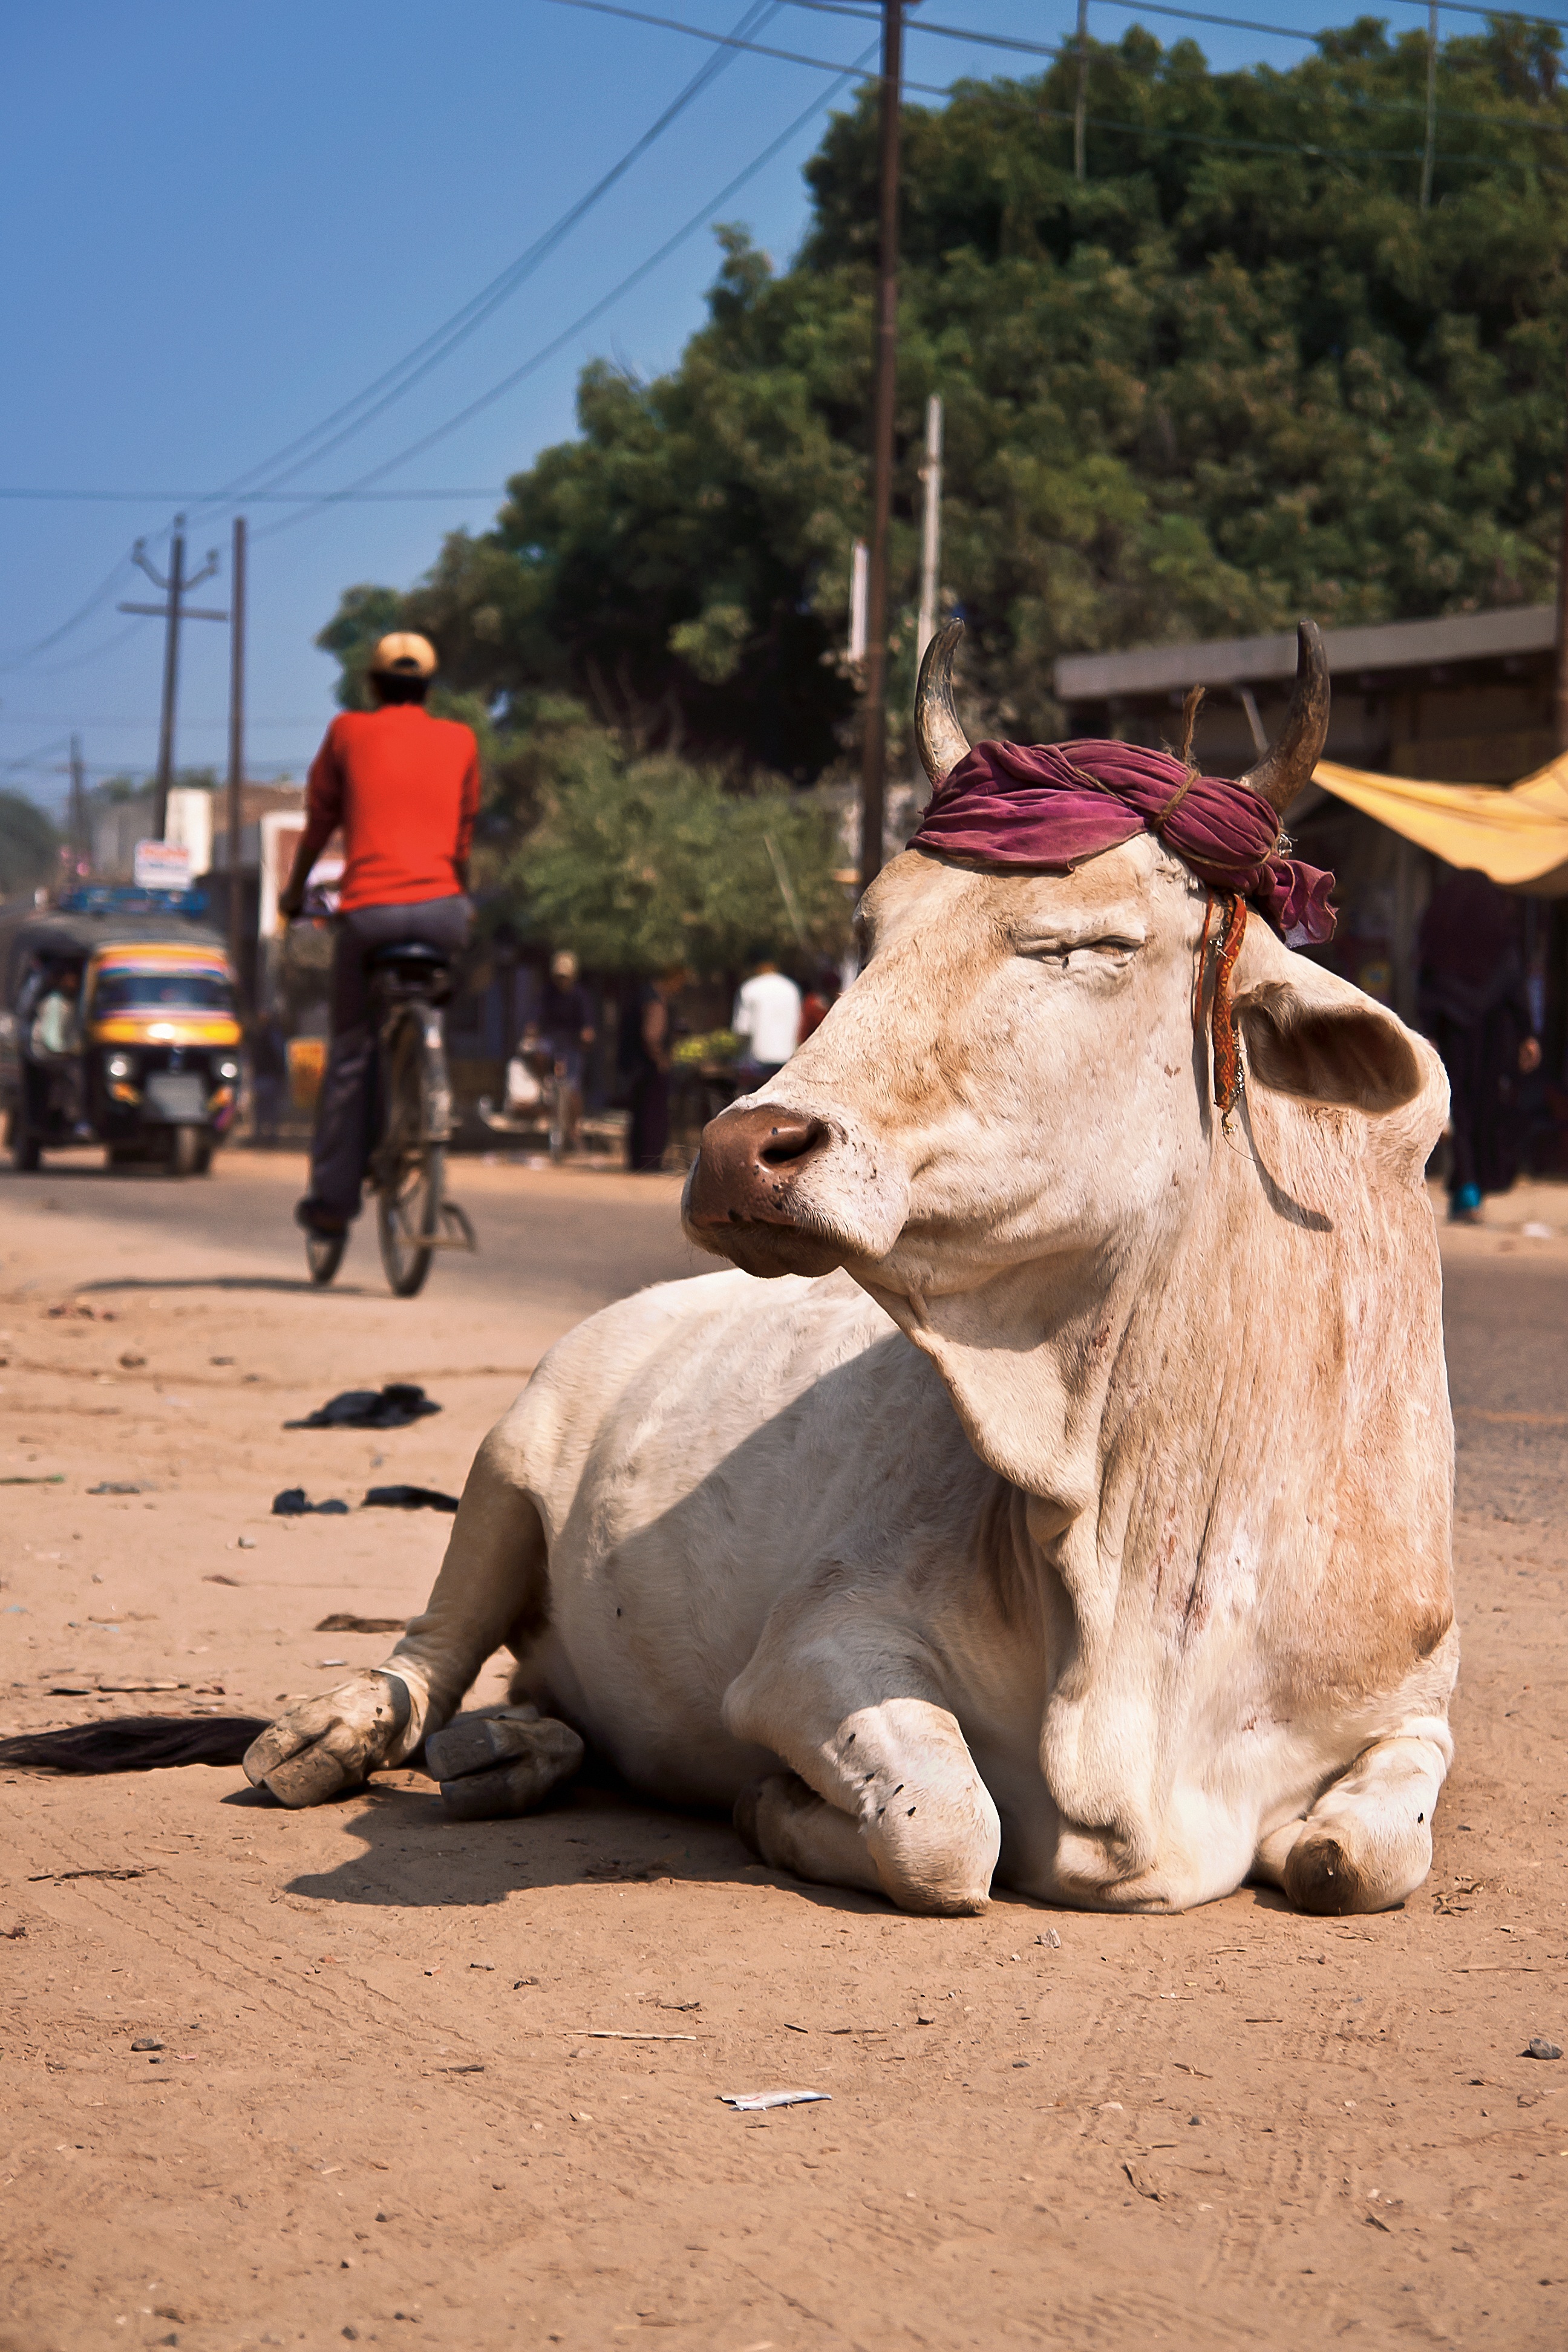
road, street, summer, travel, cow, relax, mammal, asia, tourism, outdoors, bull, outside, sleep, culture, holy, india, tradition, cattle like mammal